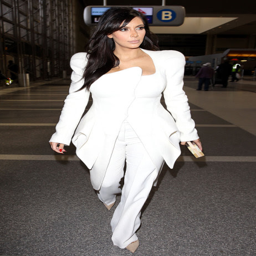
celebrity wore this bizarre white outfit for a flight for fashion week .